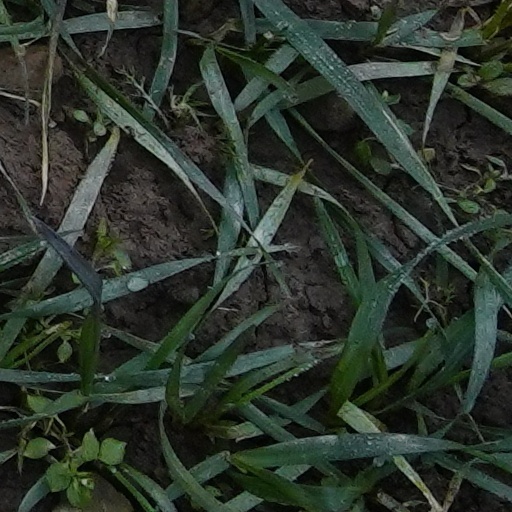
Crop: wheat